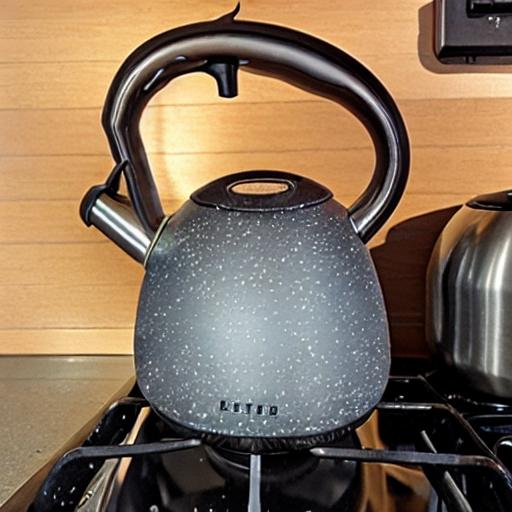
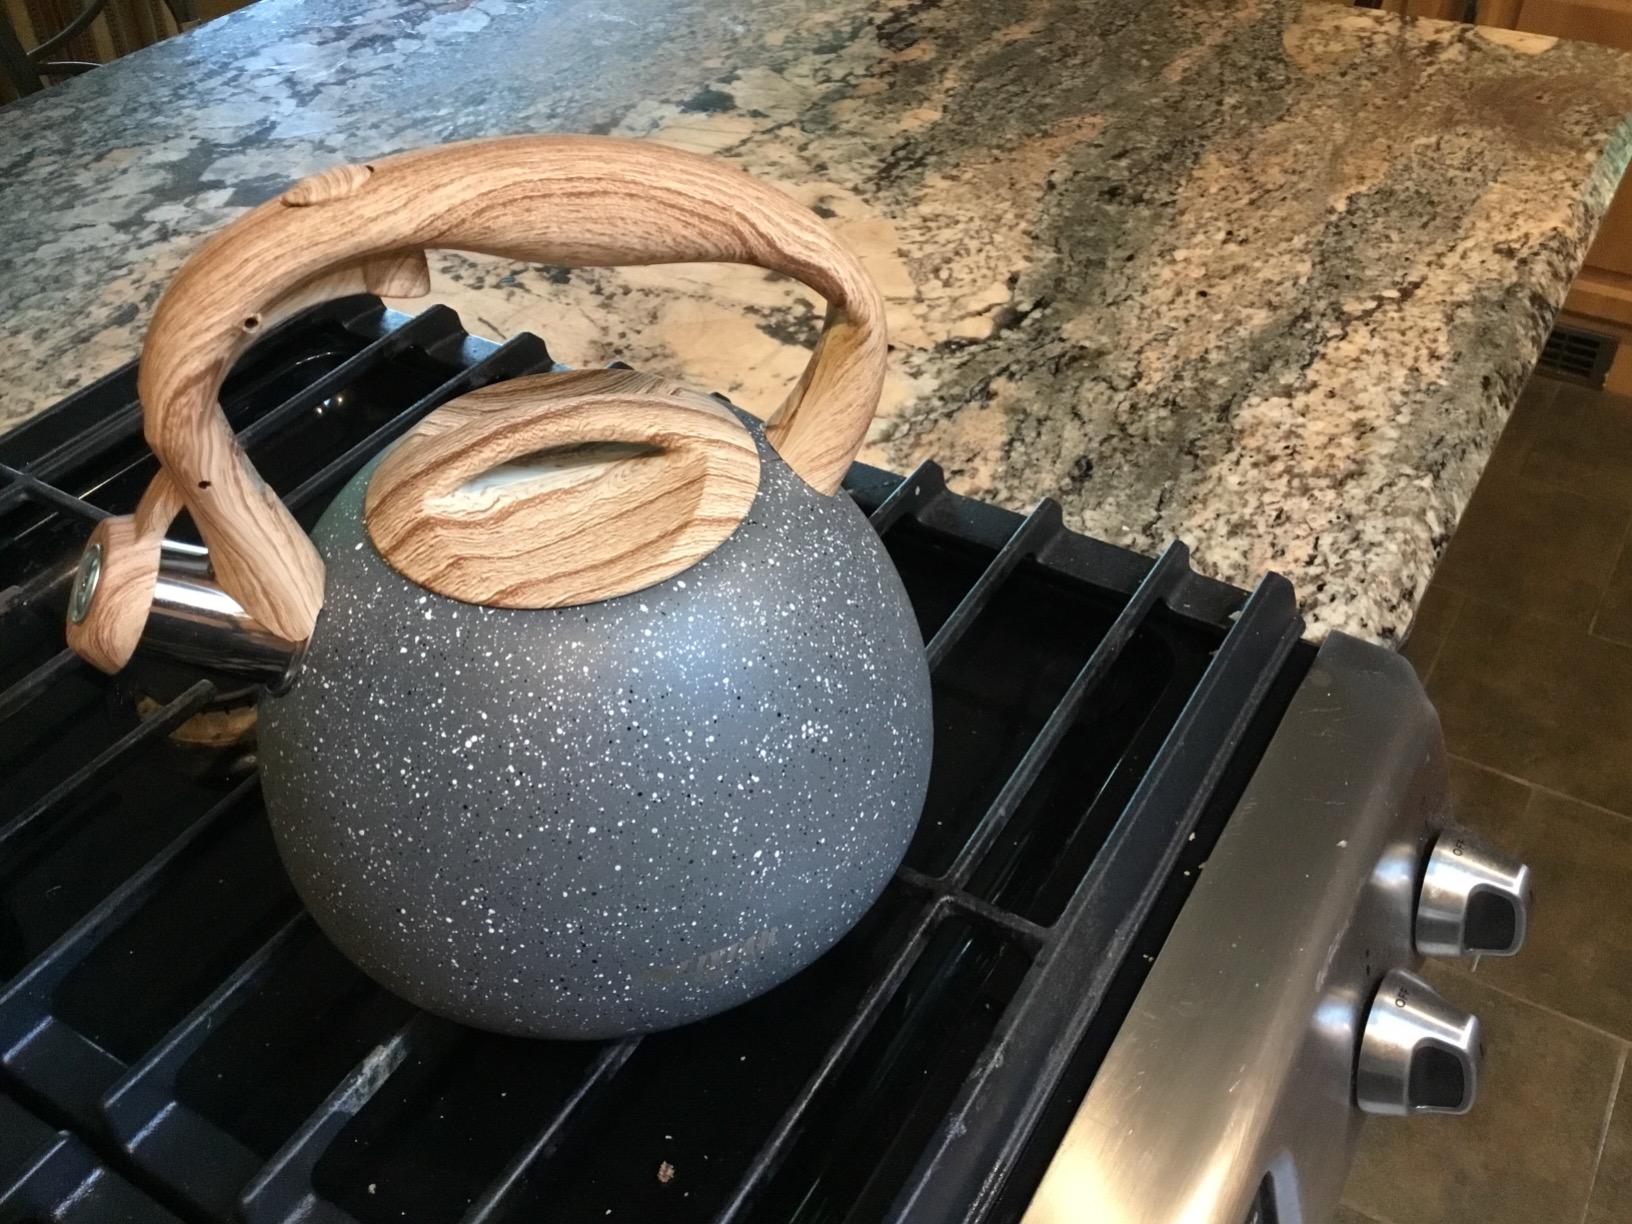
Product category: items_kettle
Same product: no